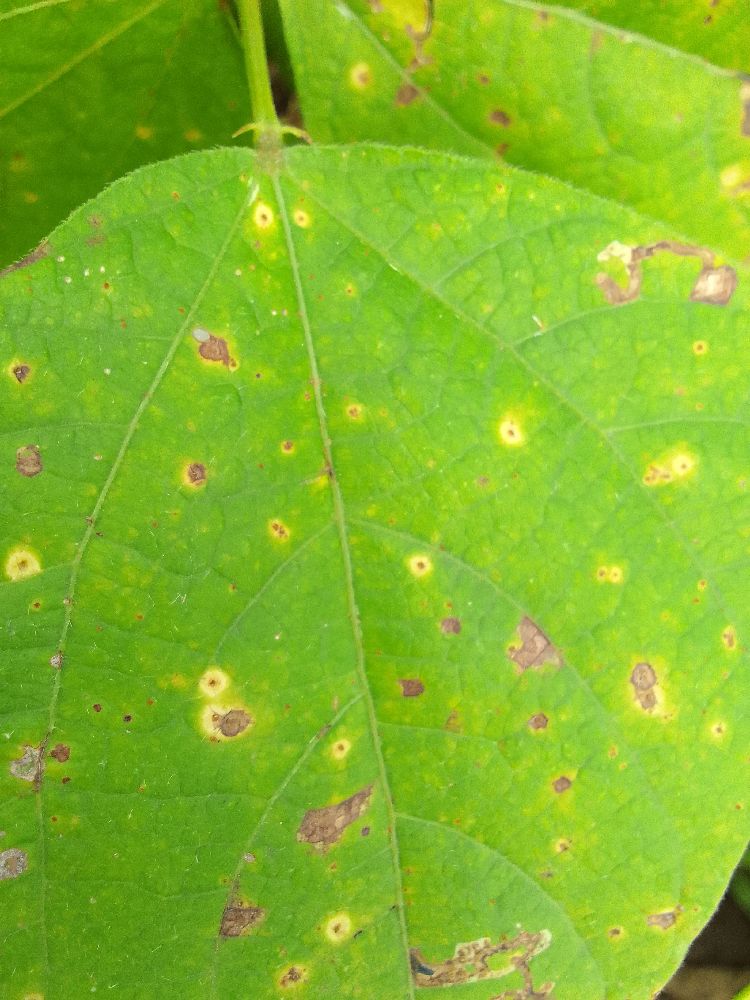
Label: rust